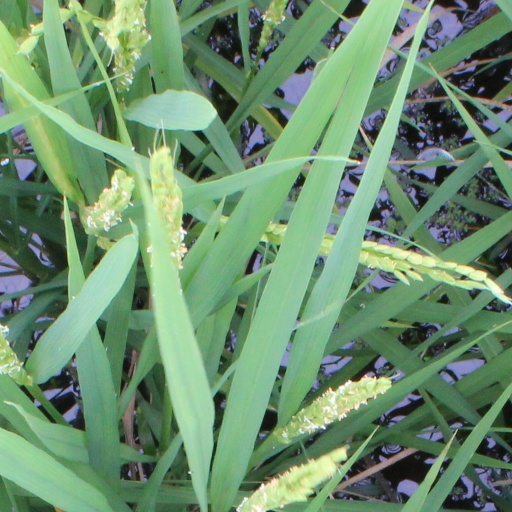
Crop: rice